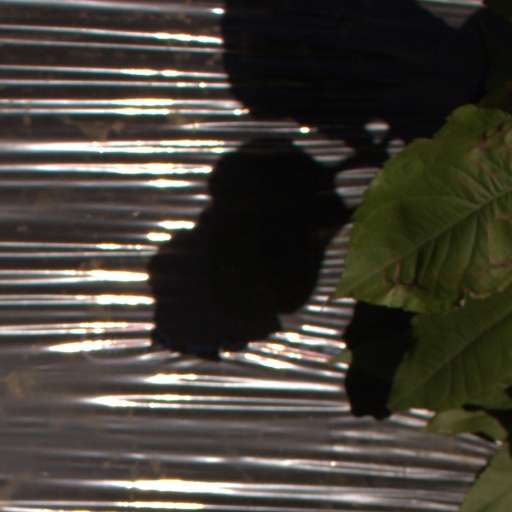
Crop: Jerusalem artichoke